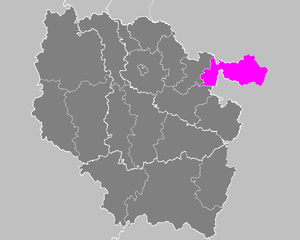
L'arrondissement de Sarreguemines est une division administrative française, située dans le département de la Moselle et la région Grand Est.